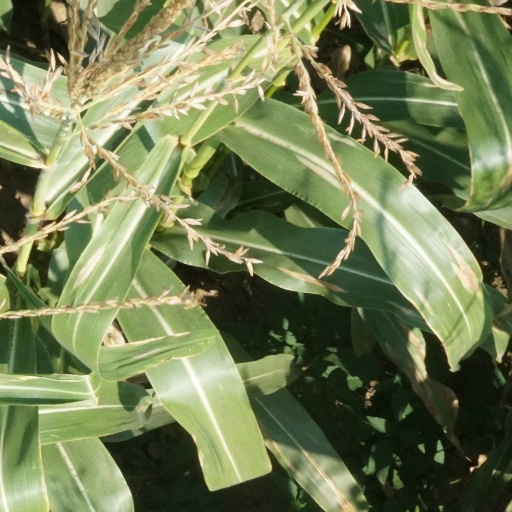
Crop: maize; corn